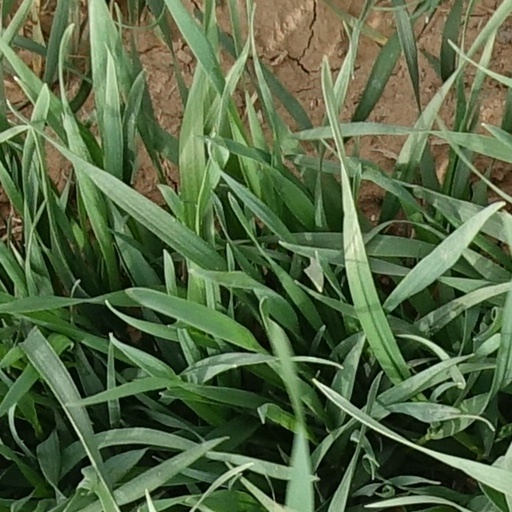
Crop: wheat